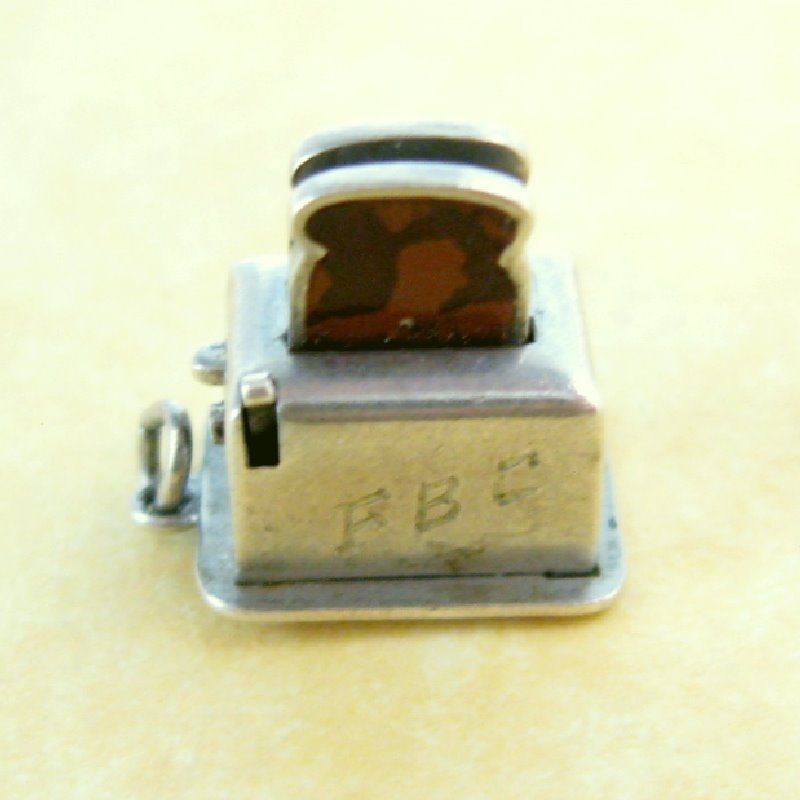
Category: toaster